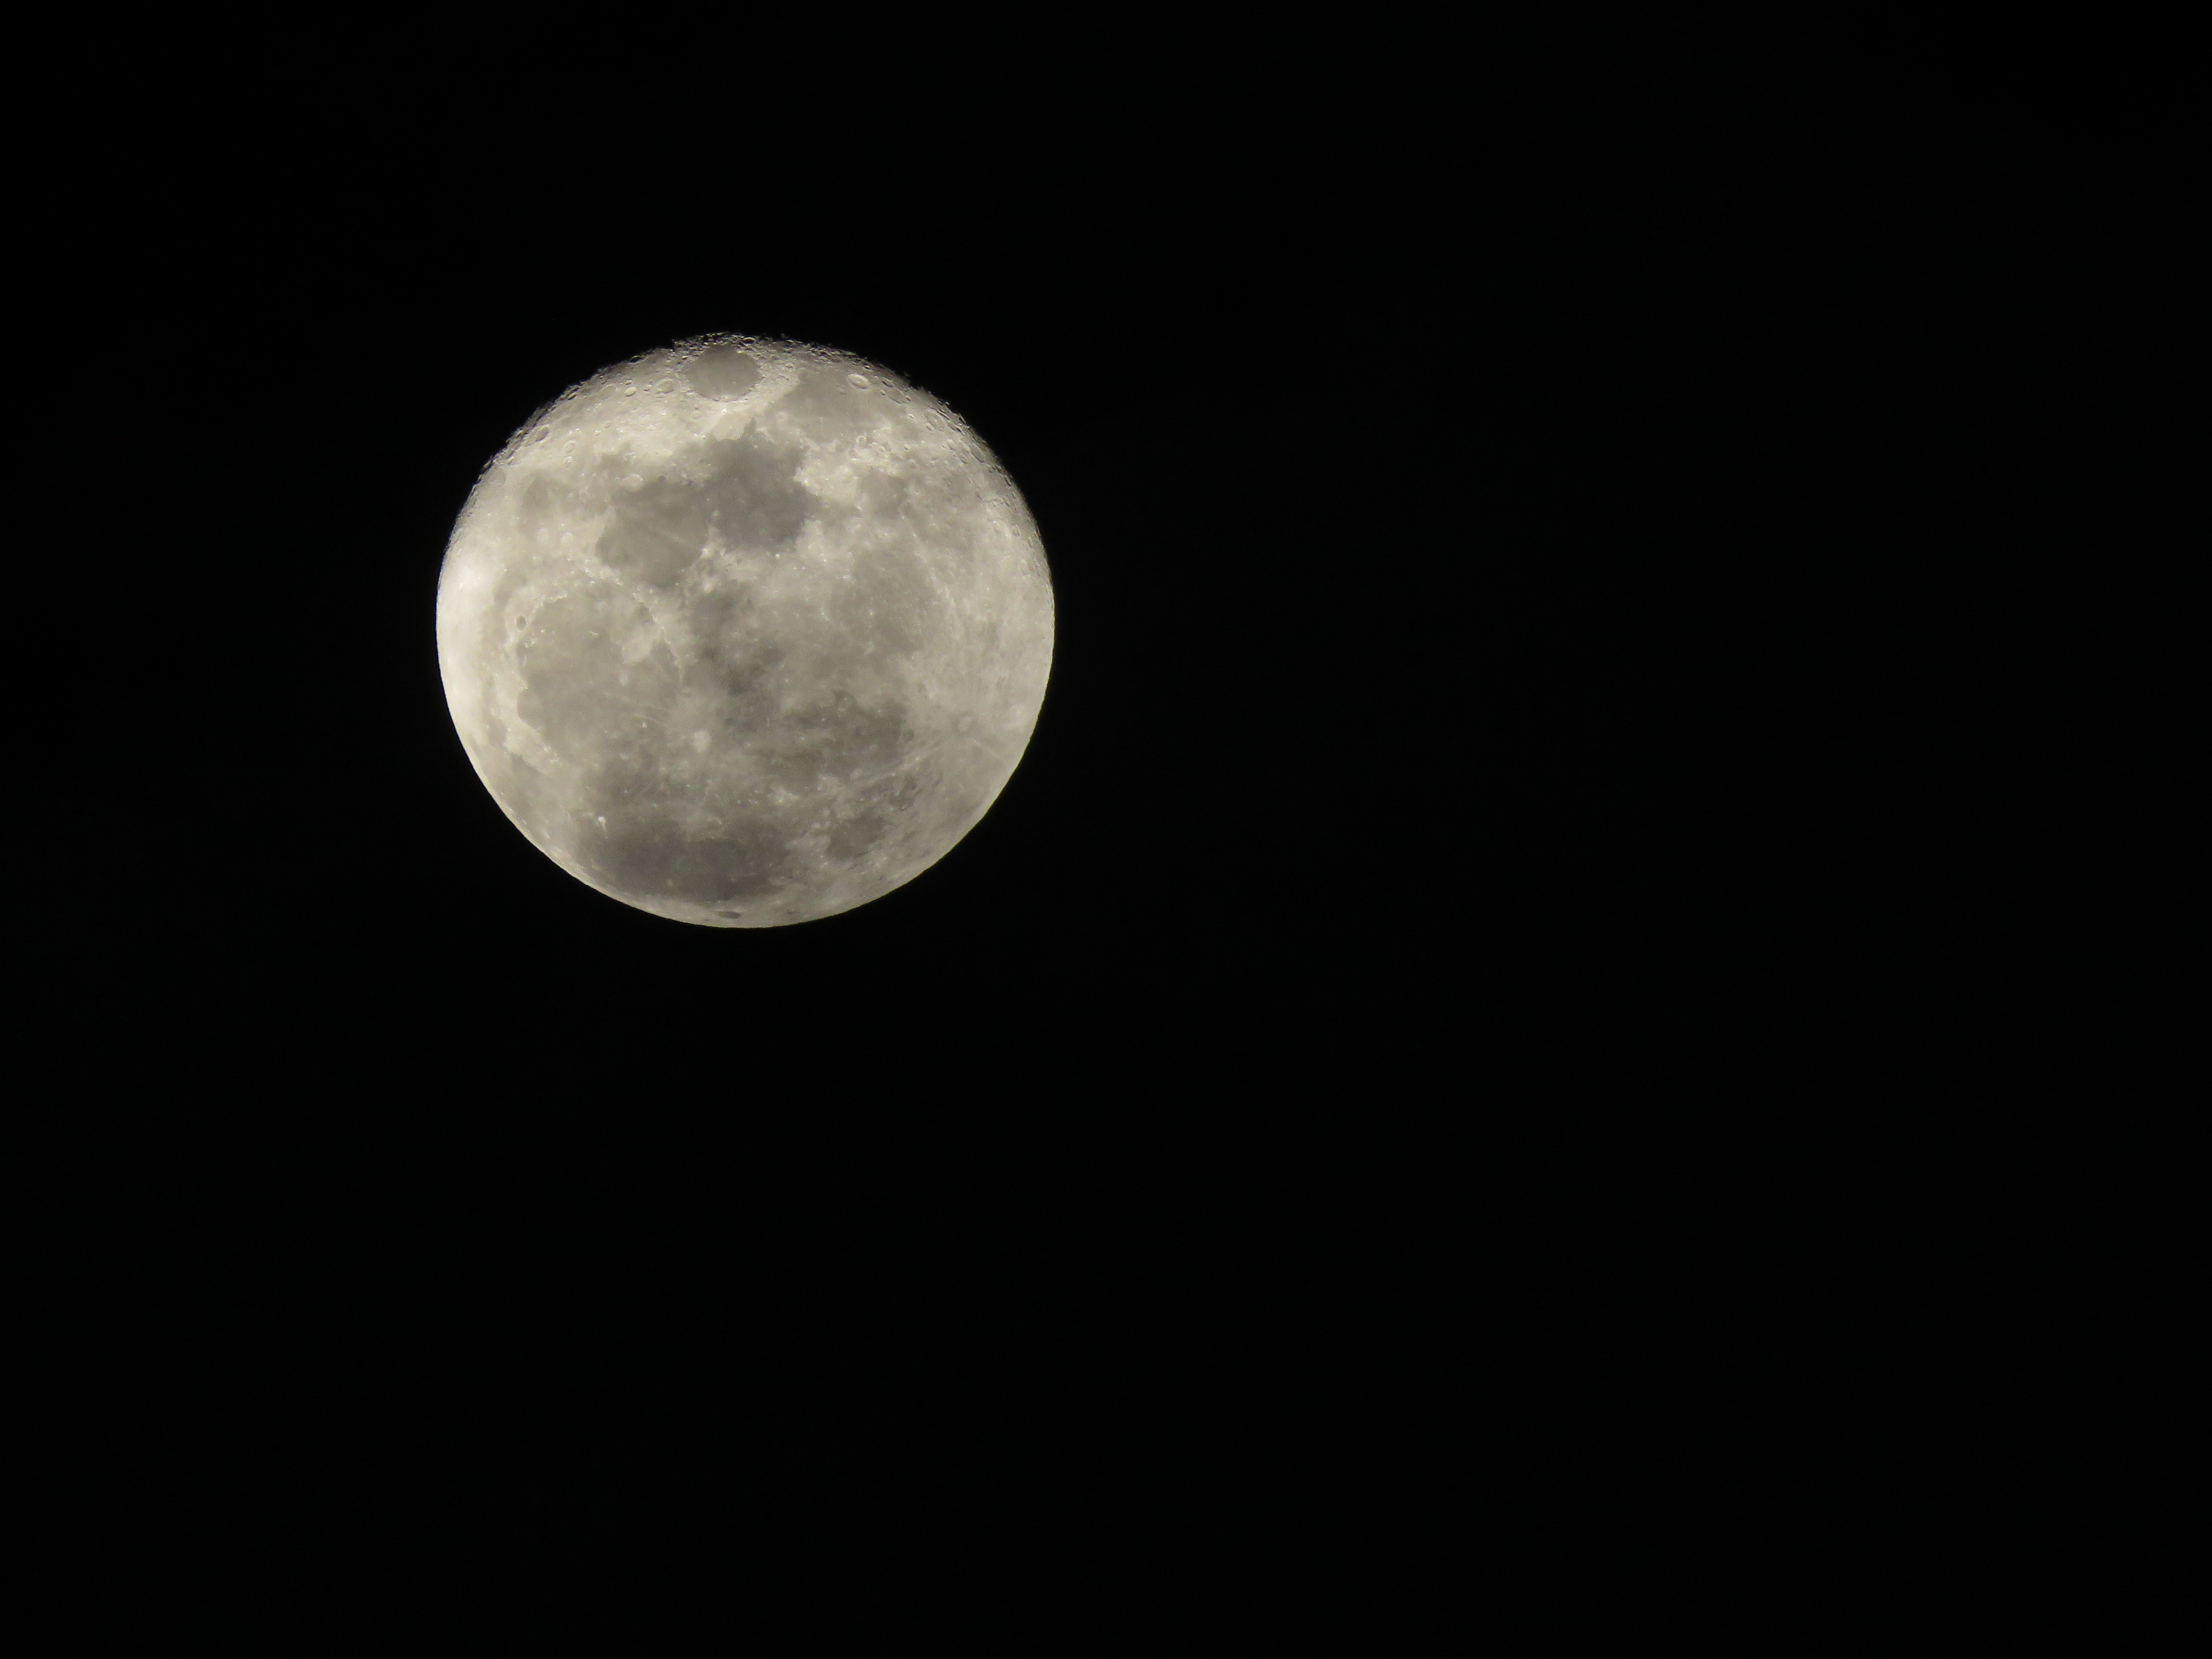
black and white, night, atmosphere, darkness, monochrome, night sky, moon, full moon, moonlight, circle, astronomical object, sky moon, celestial event